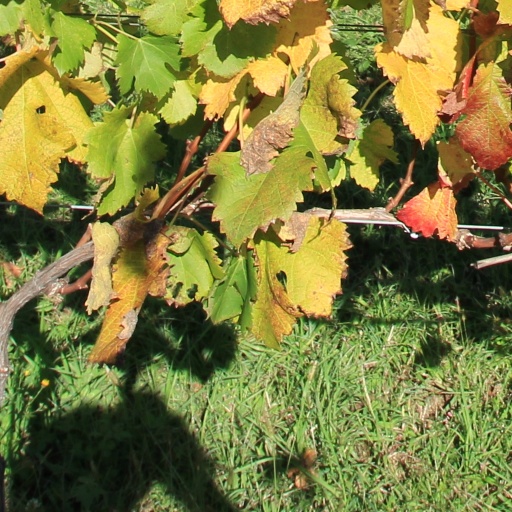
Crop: grape